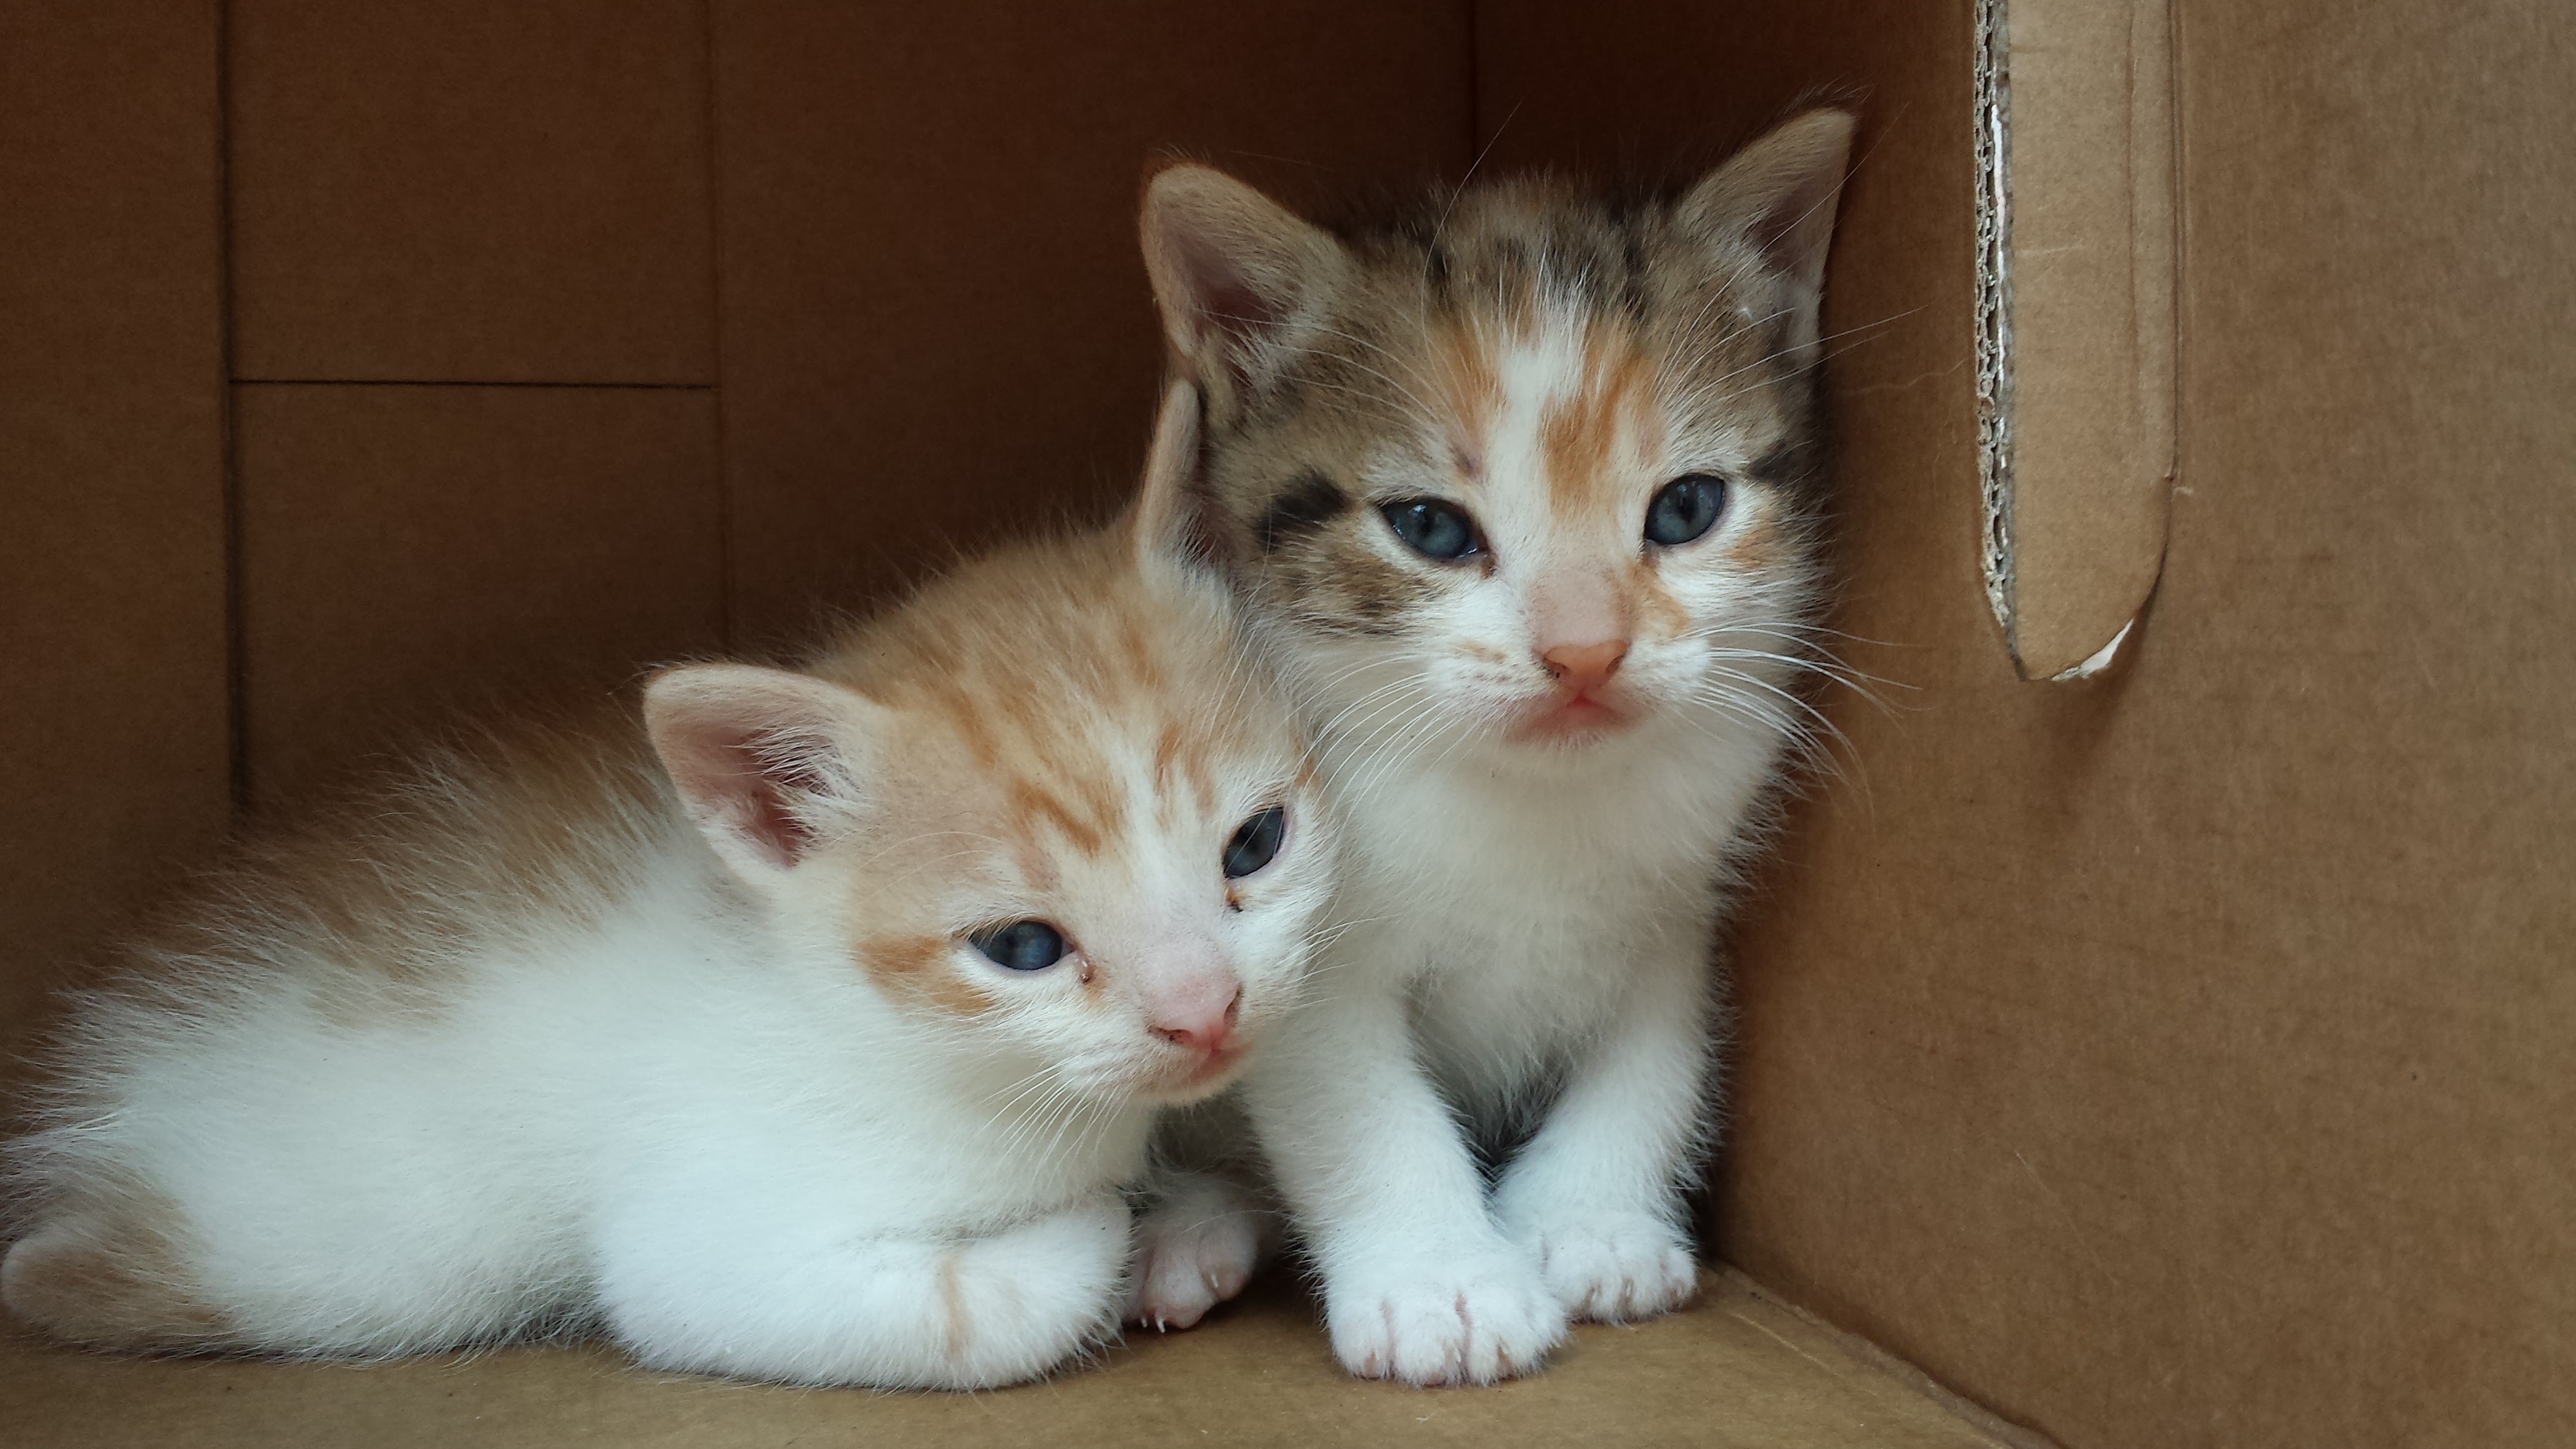
nature, animal, pet, kitten, cat, feline, mammal, fauna, pets, cats, whiskers, animals, vertebrate, gata, norwegian forest cat, small to medium sized cats, cat like mammal, carnivoran, domestic short haired cat, domestic long haired cat